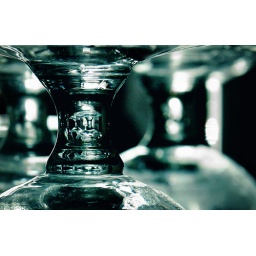
refraction of just washed glasses in a just washed glass :)